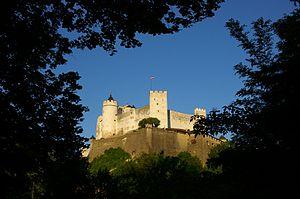
La forteresse de Hohensalzburg est une forteresse médiévale autrichienne située à Salzbourg au sommet de la montagne Festungsberg. Érigé à la demande des Princes-Archevêques de Salzbourg avec une longueur de 250 mètres et une largeur de 150 mètres, il est l'un des plus grands châteaux médiévaux d'Europe. La fortification est voisine de celle du château de Hohenwerfen, toutes deux du XIᵉ siècle.